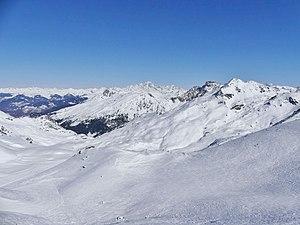
Vue, en hiver, du domaine de la station de ski de Méribel, depuis le col de la Chambre qui le sépare du domaine de la station de Val Thorens, en Savoie.
Méribel, ou Méribel-les-Allues, est une station de sports d'hiver, datant d'avant la Seconde Guerre mondiale, de la vallée de la Tarentaise, située sur le territoire communal des Allues, dans le département de la Savoie en région Auvergne-Rhône-Alpes.